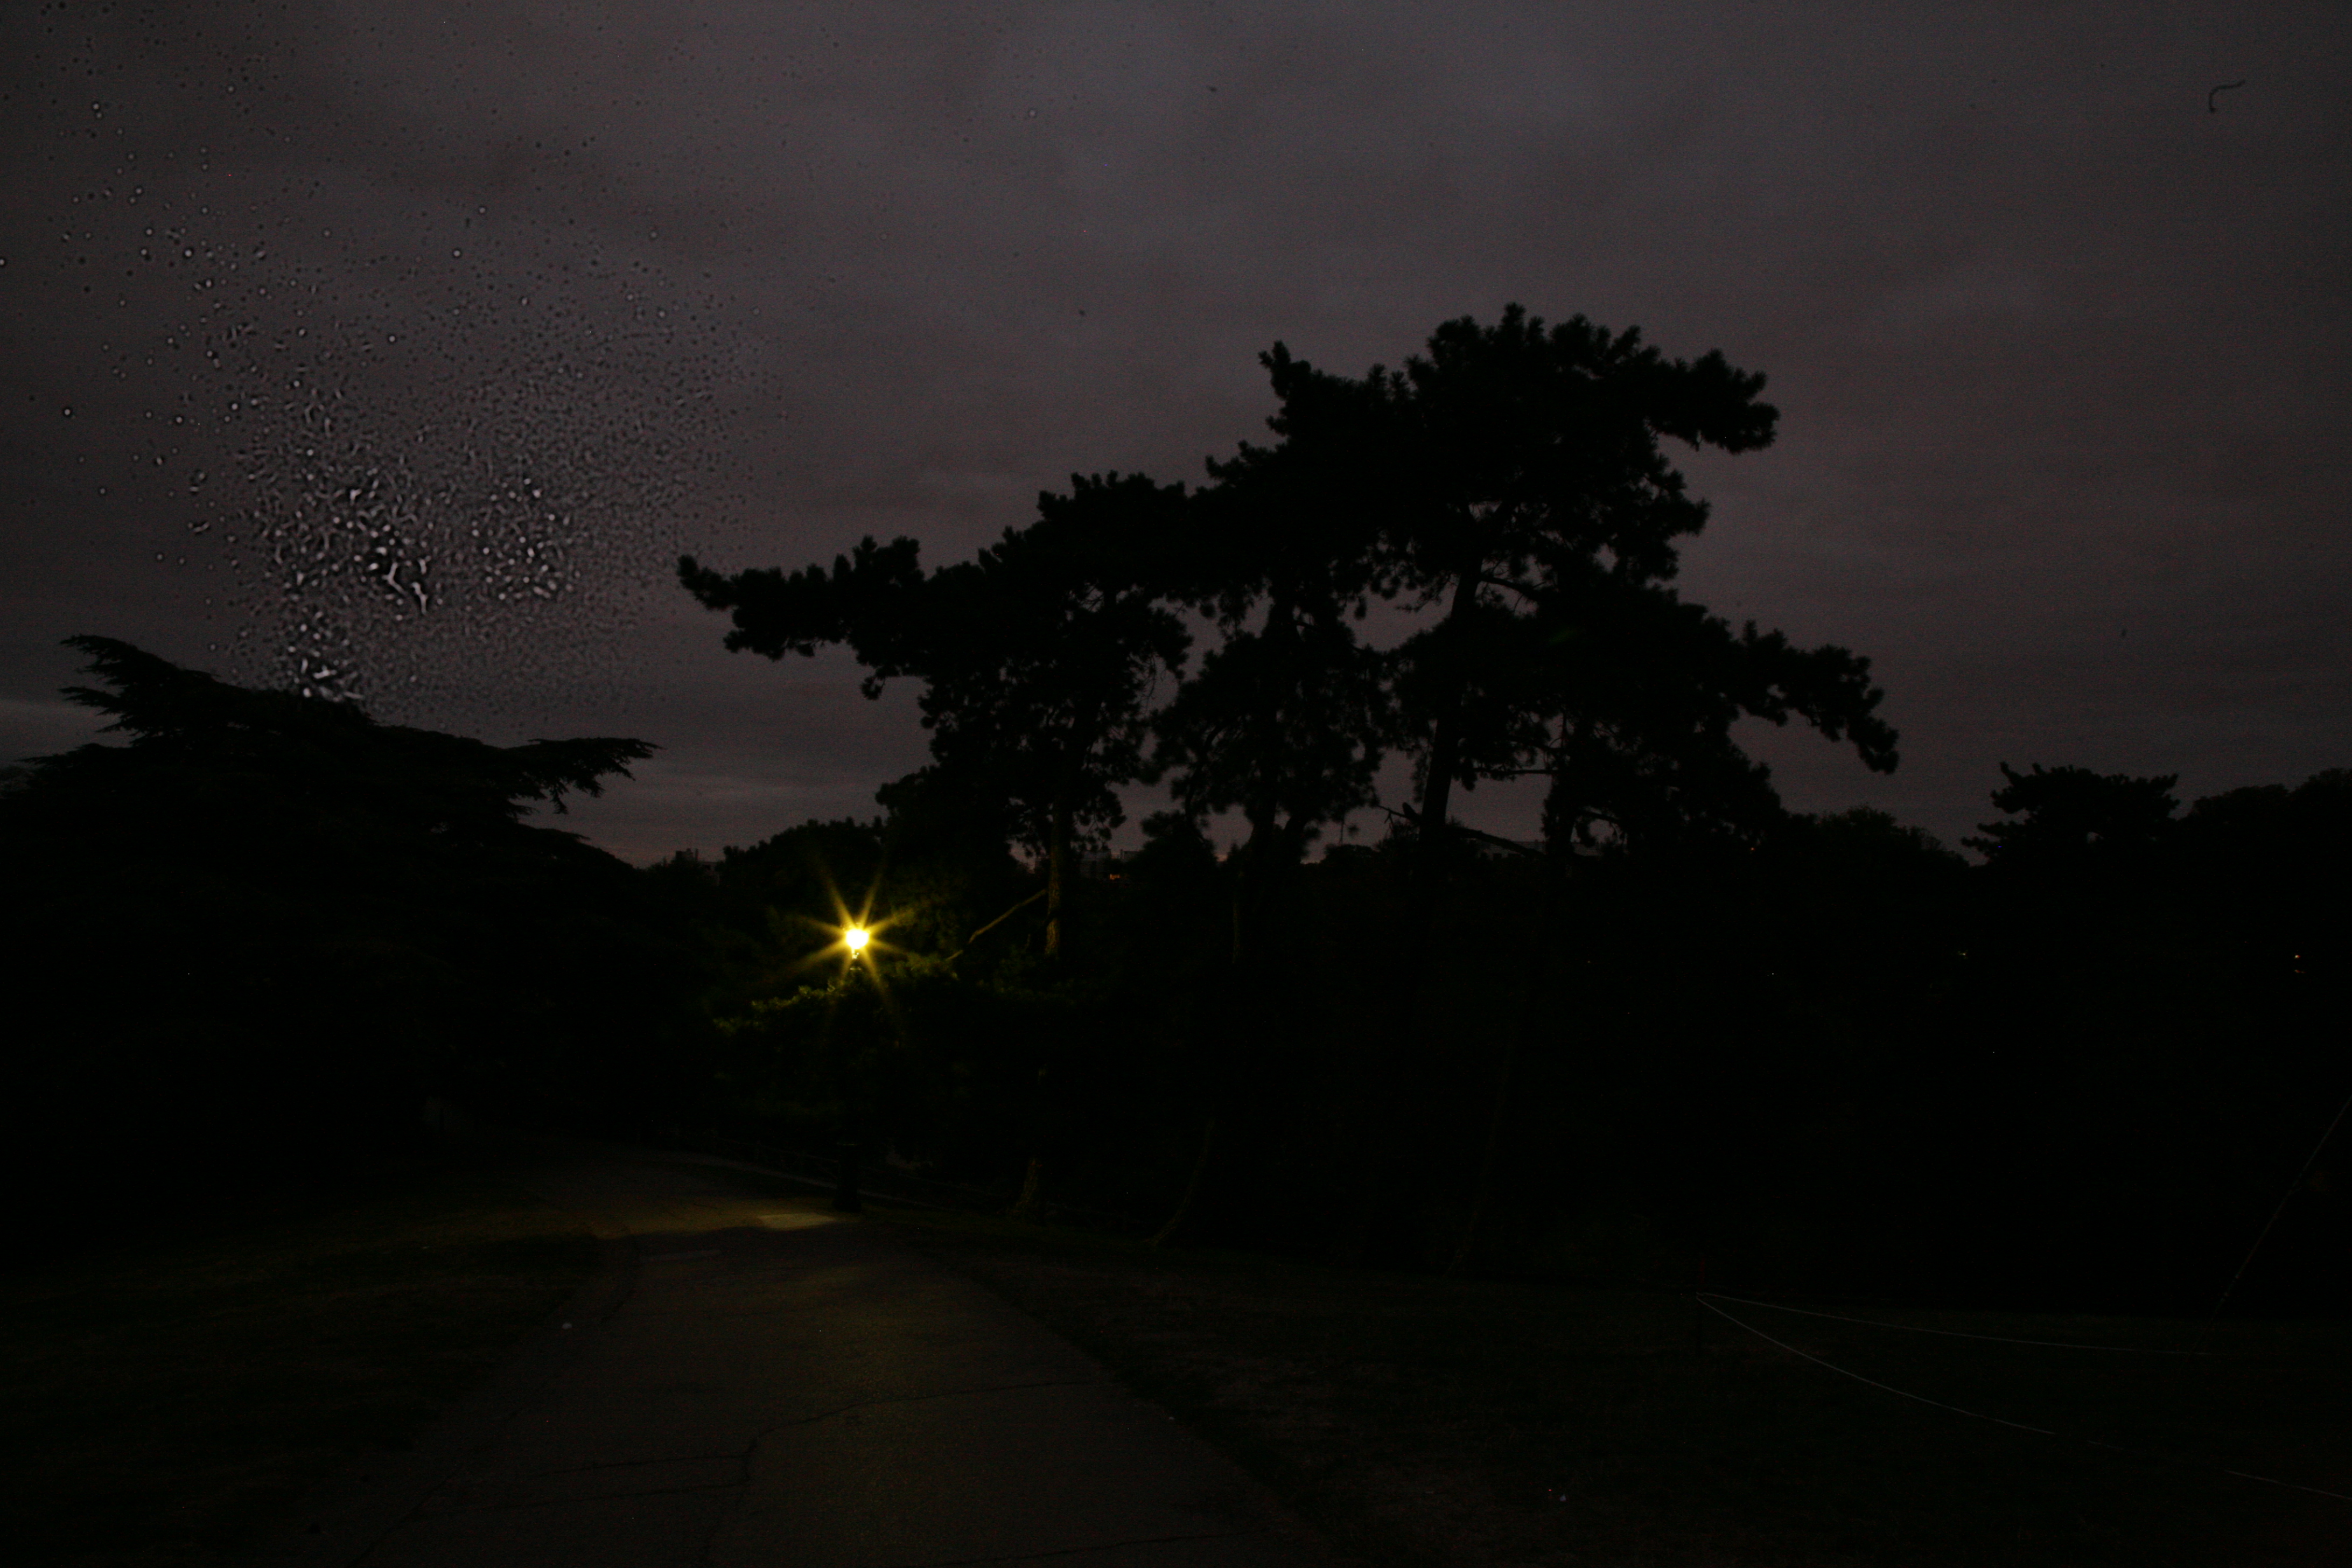
tree, nature, light, cloud, sky, sunset, night, morning, dawn, atmosphere, paris, dusk, france, evening, park, weather, darkness, moonlight, art, parc, arbol, arbre, aube, parque, baum, midnight, parco, parigi, nuitblanche, parijs, whitenight, pary, butteschaumont, parcdesbutteschaumont, atmospheric phenomenon